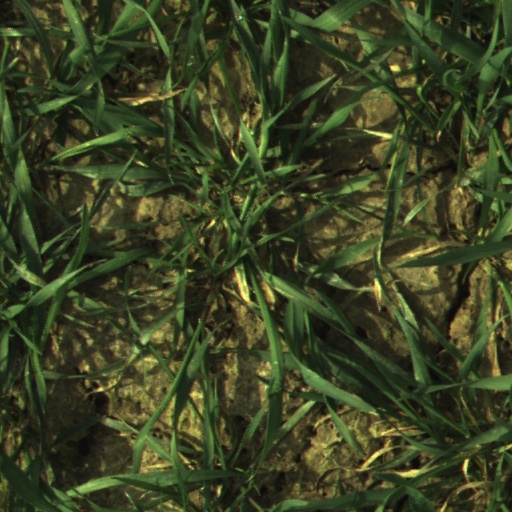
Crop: wheat